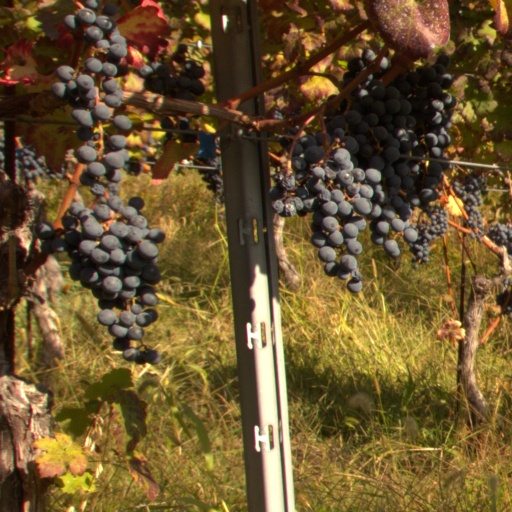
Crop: grape